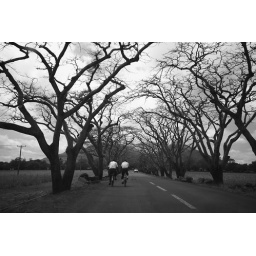
Taken through the screen of our car....almost imagine the trees to fall upon them.